Basel-Landschaft

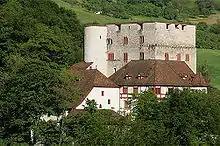
Castle of in Duggingen

In Roman times, the area of Basel was a centre of Roman activity. There are well-preserved remains at the site of "Augusta Raurica" in the canton of Basel-Landschaft. Around 200 AD there were about 20,000 people living in this city, now part of the much smaller Augst. The remains are on display in an open-air museum. The museum attracts over 140,000 visitors per year. Many of these visitors are schoolchildren from other parts of Switzerland. The site of Augusta Raurica includes the best-preserved amphitheatre north of the Alps, and a reconstructed Roman villa.